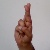
The image shows a hand gesture representing the letter 'R' in Indian Sign Language.